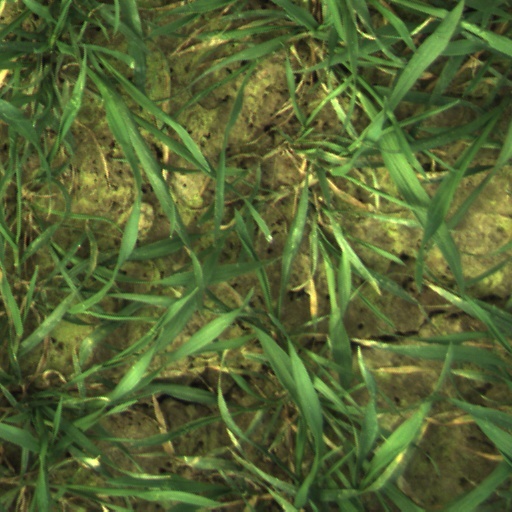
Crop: wheat